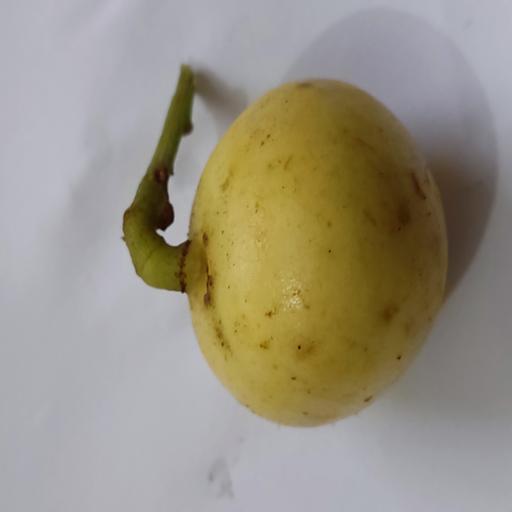
Crop type: Burmese Grape